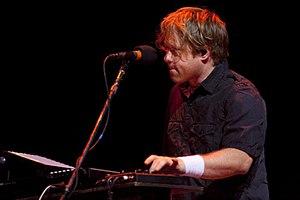
Zachary Baird, dit Zac est un musicien américain.